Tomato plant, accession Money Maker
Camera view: horizontal (90 deg, fisheye); turntable rotation: 30 degrees
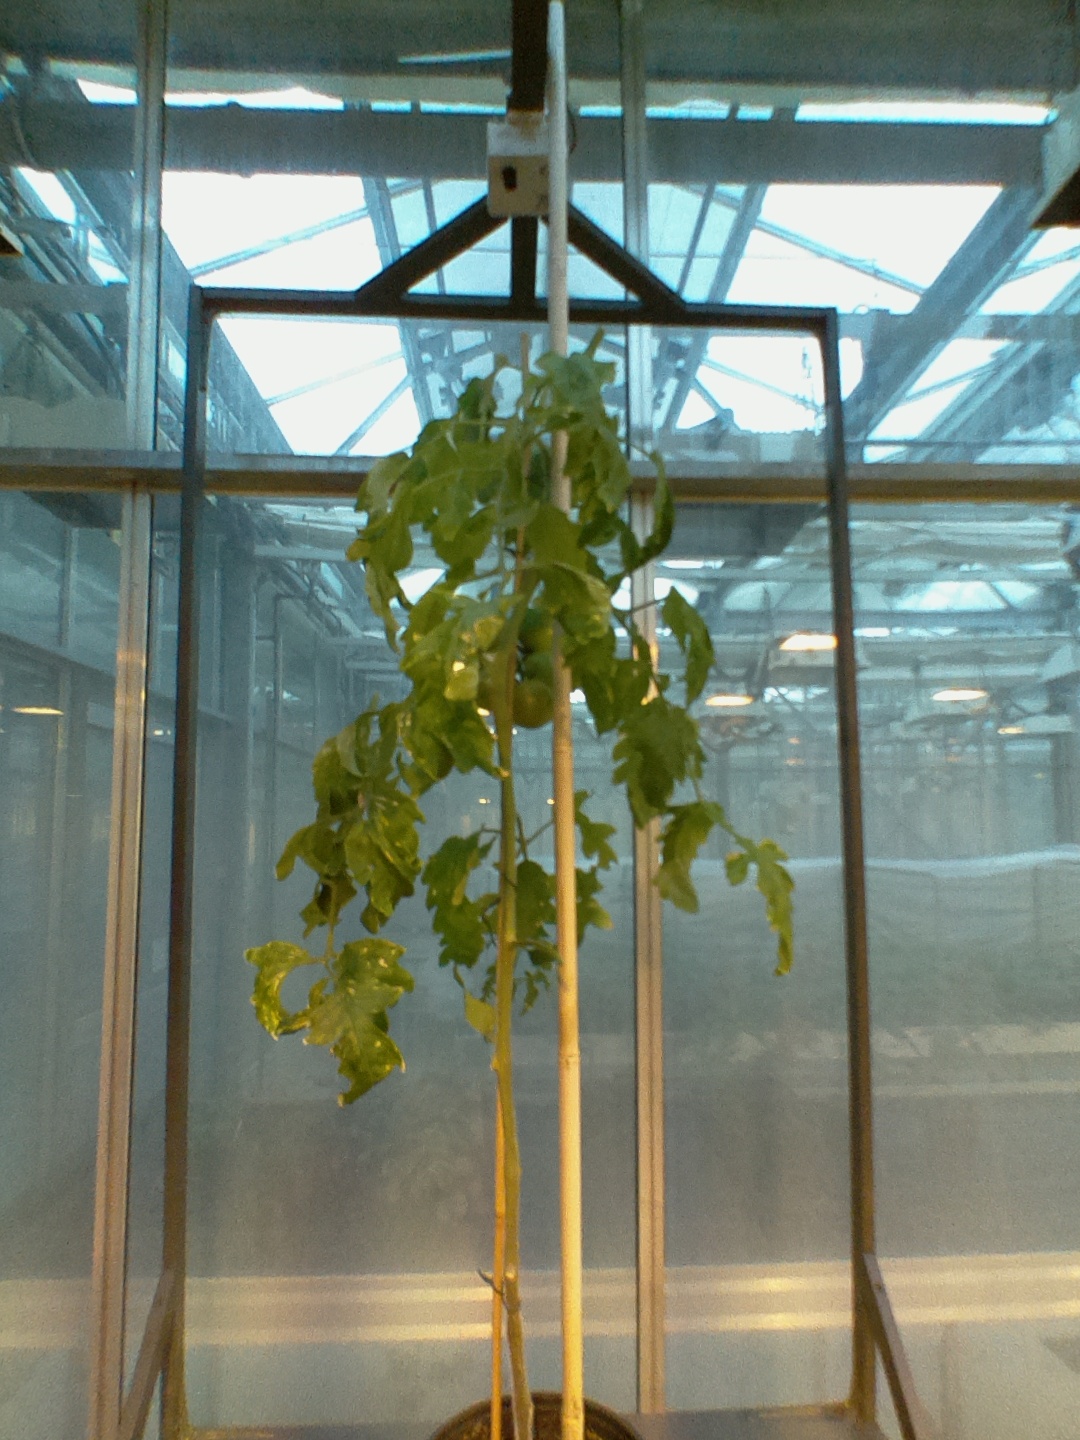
BBCH growth stage 78: 80% -90% of final fruit size